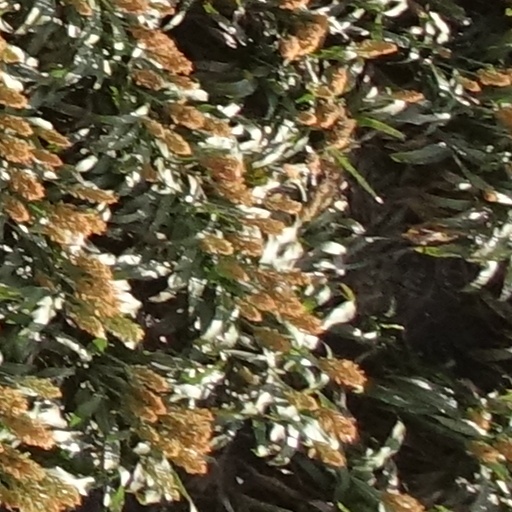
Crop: sorghum